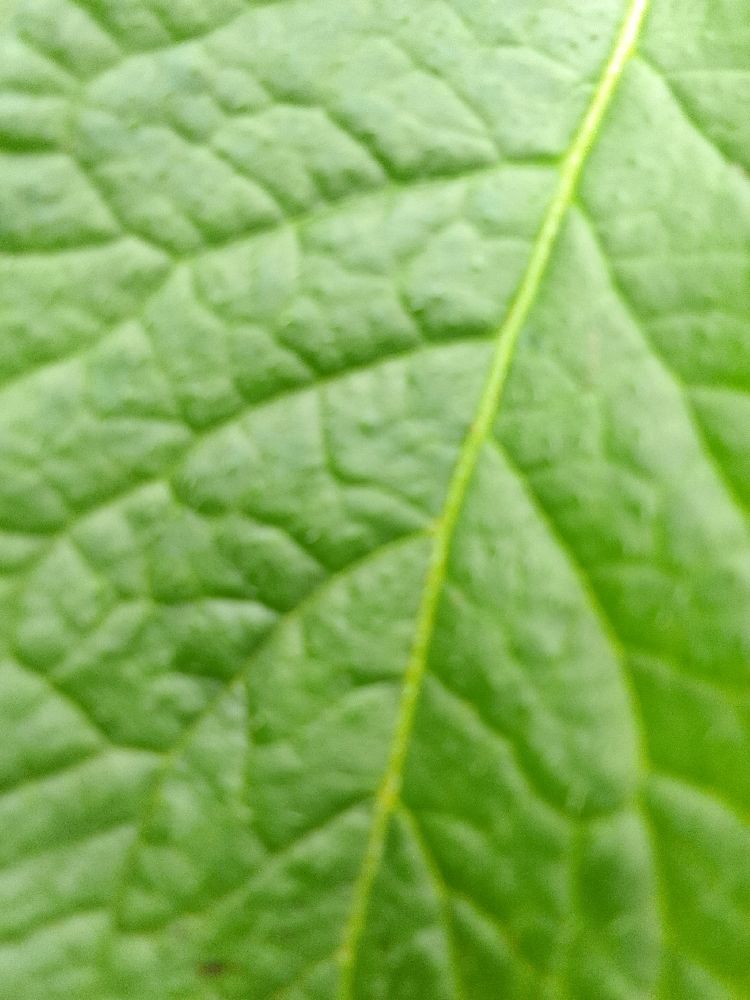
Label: Healthy